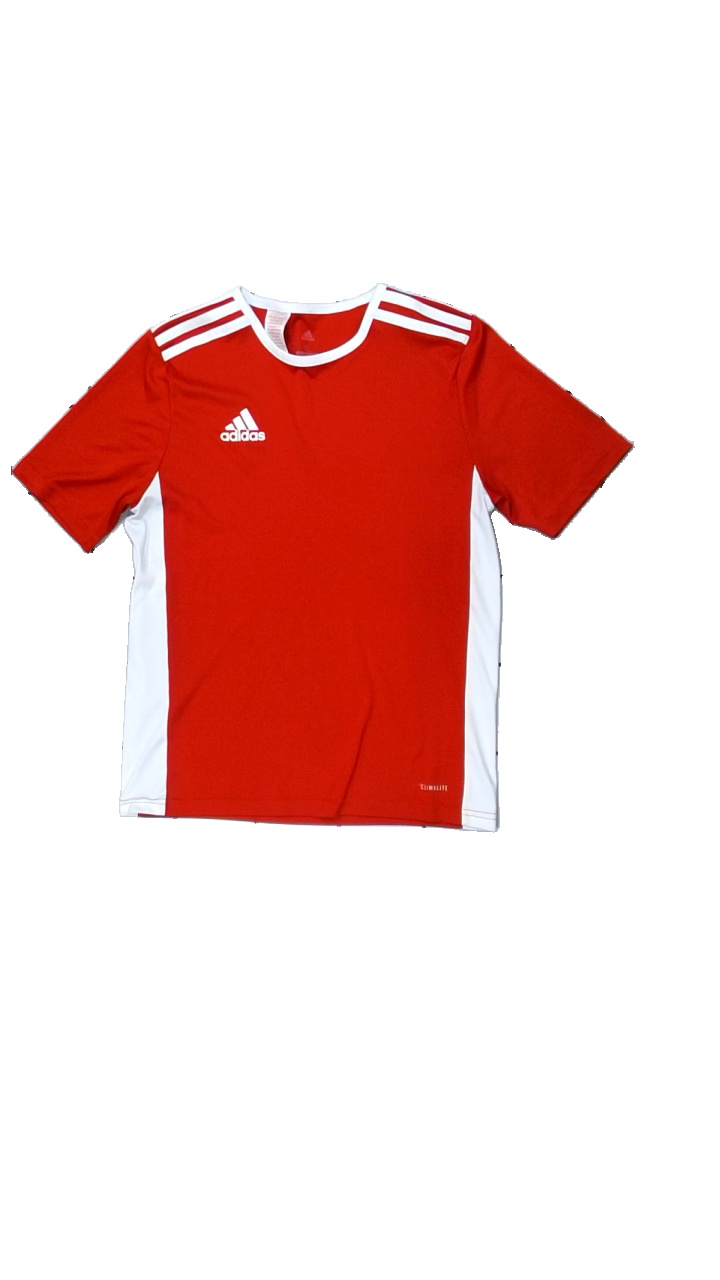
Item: T-shirt (Children)
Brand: Adidas
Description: röd tränings t-shirt med logga fram och ränder på axlarna
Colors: White, Red
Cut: Regular
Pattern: Logo print
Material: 100% polyester
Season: All
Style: Sports
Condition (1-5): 5
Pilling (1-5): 5
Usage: Reuse
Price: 50-100